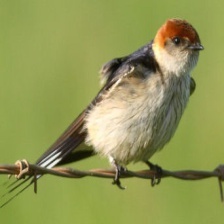
Species: STRIPPED SWALLOW
Scientific name: CECROPIS ABYSSINICA